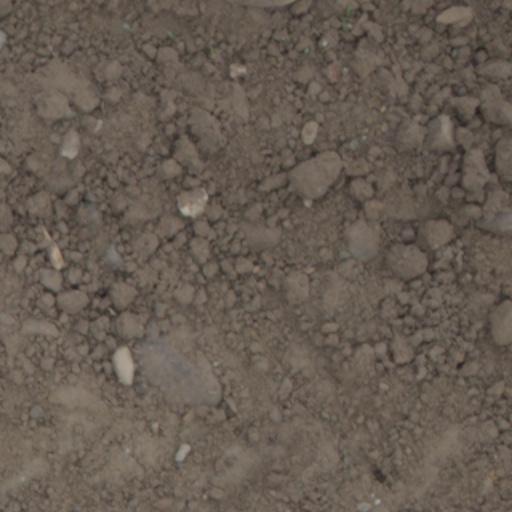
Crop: wheat